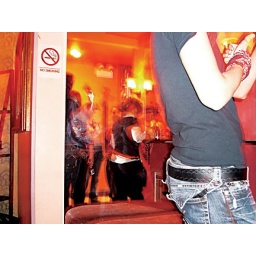
girls bathroom at Buddha Bar in Chicago